Pebas Formation

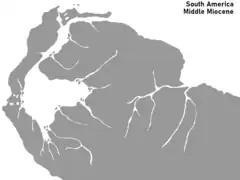
The Pebas Mega-Wetland (or Lake Pebas), on the western side of this map, corresponds to the Pebas Formation

The Pebas Formation is a lithostratigraphic unit of Miocene age, found in western Amazonia. The formation extends over , including parts of Brazil, Peru, Ecuador and Colombia. It is interpreted as representing the deposits of a lake ("Lake Pebas") or series of lakes, formed within the foreland basin of the Andes mountain belt. It is known for its abundant fossil ostracods and molluscs and an unusually diverse group of crocodylians.